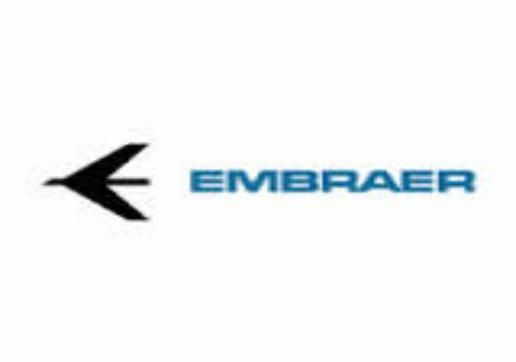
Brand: Embraer
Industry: Transportation